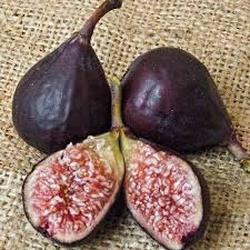
Label: Fig